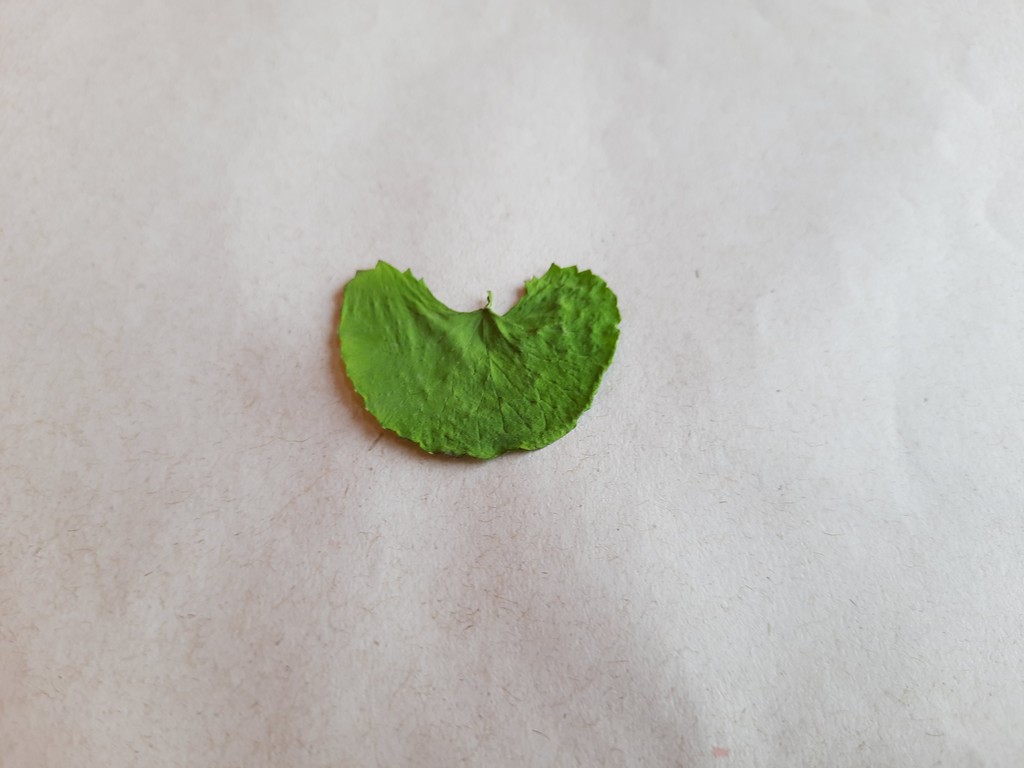
Label: Dried